Walter Albini

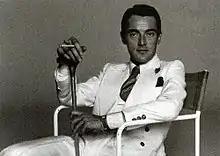
Albini in 1971, photographed by Gian Paolo Barbieri

Gualtiero Angelo Albini (3 March 1941 – 31 May 1983), known professionally as Walter Albini was an Italian fashion designer who eventually started his own eponymous fashion house and became known for his gender fluid designs, with his collections featuring both male and female models. In 2023, the rights to his fashion house were bought by Bidayat, an investment company created by Rachid Mohamed Rachid.